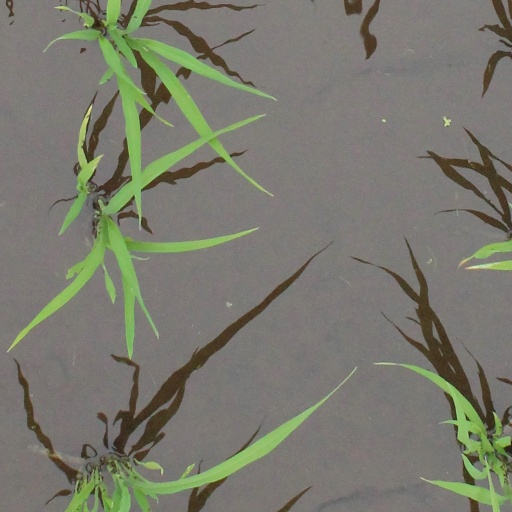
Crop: rice